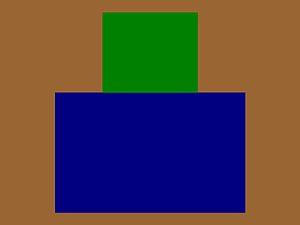
The Princess of Wales' Own Regiment, abrégé en PWOR, est un régiment d'infanterie de la Première réserve de l'Armée canadienne. Il a été créé en 1863 en tant que le 14th Battalion Volunteer Militia Rifles of Canada et il adopta son nom actuel peu après le mariage entre le prince de Galles, devenu plus tard le roi Édouard VII, et Alexandra de Danemark. Il fait partie du 33ᵉ Groupe-brigade du Canada au sein de la 4ᵉ Division du Canada et est stationné à Kingston en Ontario.